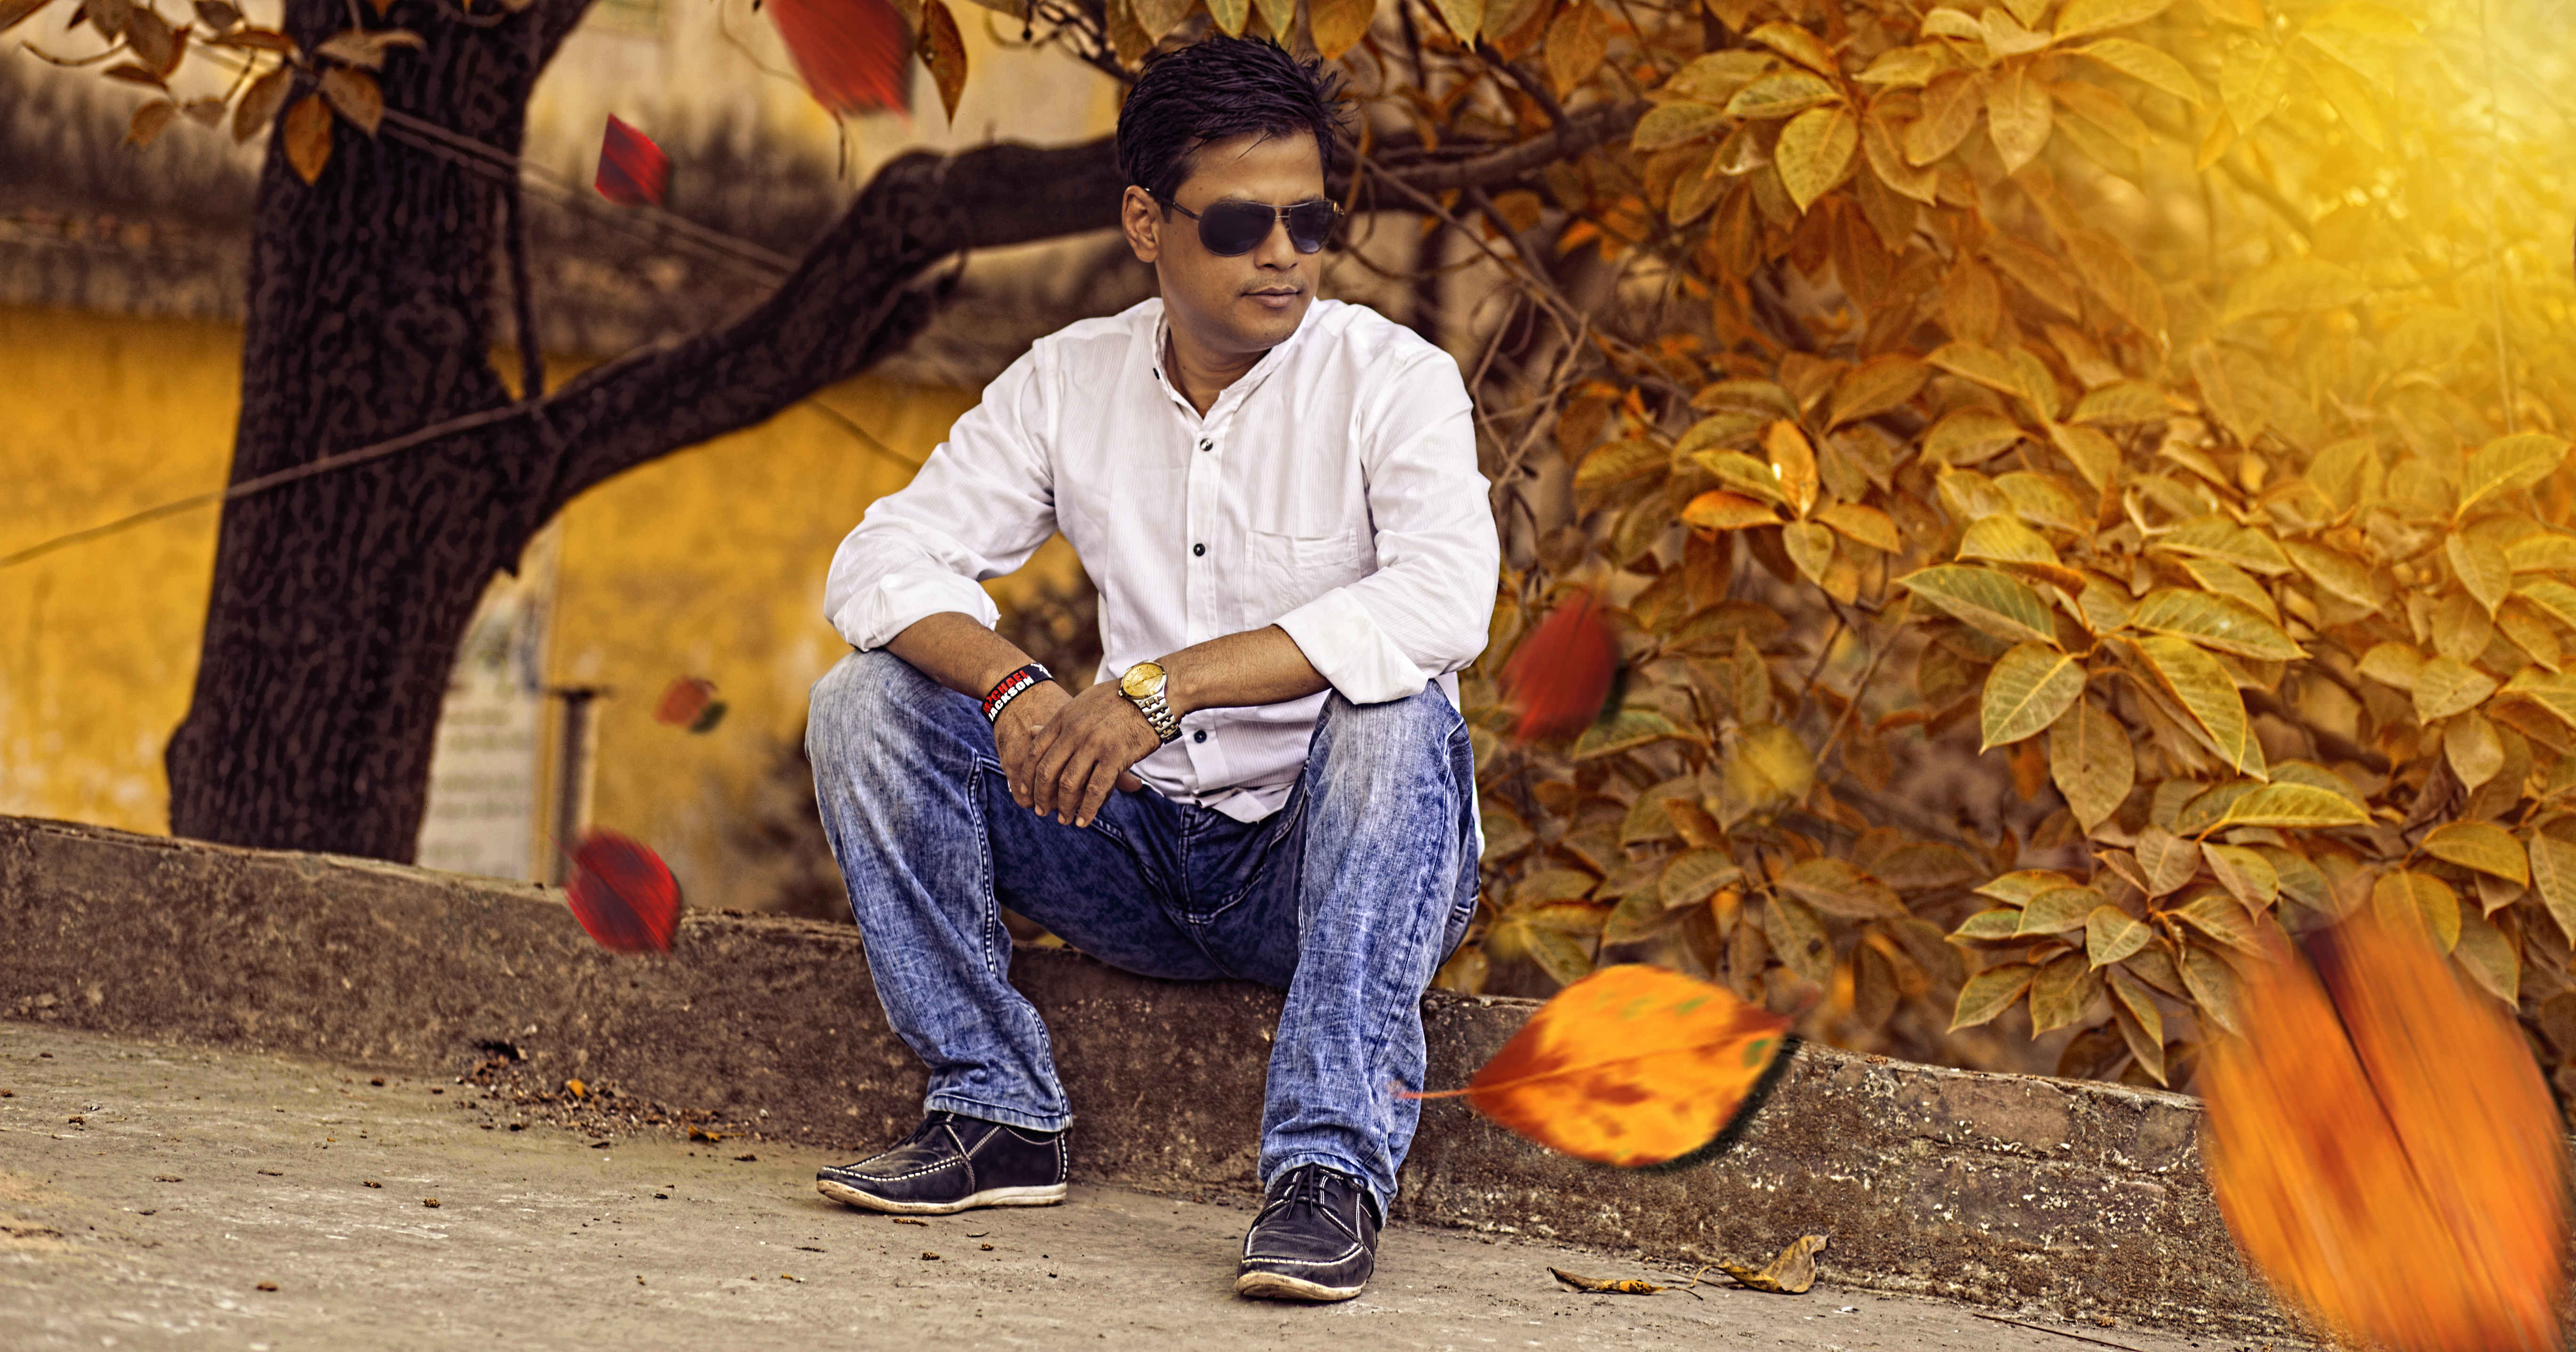
man, yellow, male, tree, autumn, fun, recreation